Luther H. Story

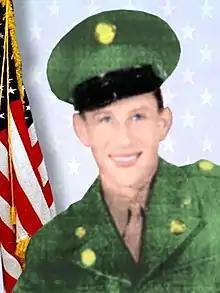
Luther Story

Luther H. Story (July 20, 1931 – September 1, 1950) was a soldier in the United States Army during the Korean War. He posthumously received the Medal of Honor for his actions on September 1, 1950, during the Battle of Yongsan.